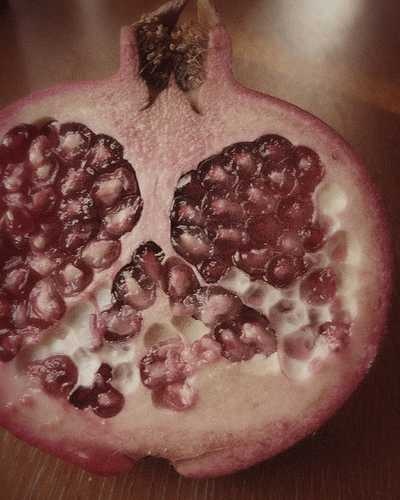
Label: Pomegranate